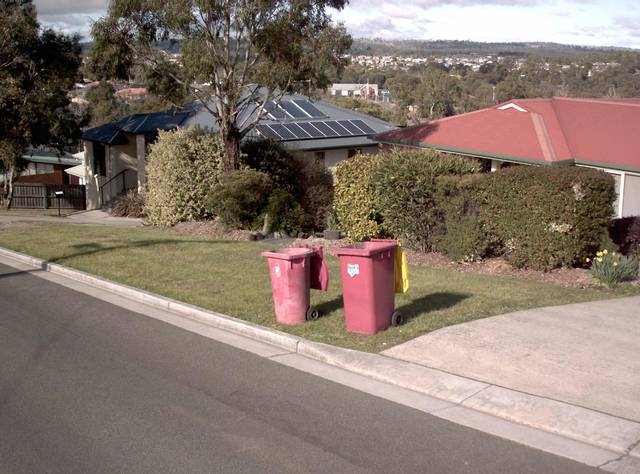
Region: Australia
Coordinates: -41.454, 147.121